Louisiana Museum of Modern Art

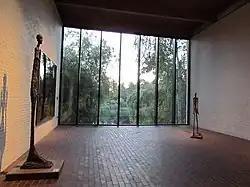

The museum has a wide range of modern art paintings, photographic works, sculptures and videos dating from World War II onwards, including works by artists such as Alberto Giacometti, Louise Bourgeois, Andy Warhol, Diane Arbus, Roy Lichtenstein, Anselm Kiefer, Francesca Woodman, Pablo Picasso, Philip Guston, Yves Klein, Susan Rothenberg, Robert Rauschenberg, Germaine Richier, David Hockney, Gerhard Richter, and Asger Jorn. Perched above the sea, there is a sculpture garden between the museum's two wings with works by artists including Henry Moore, Alexander Calder, and Jean Arp.